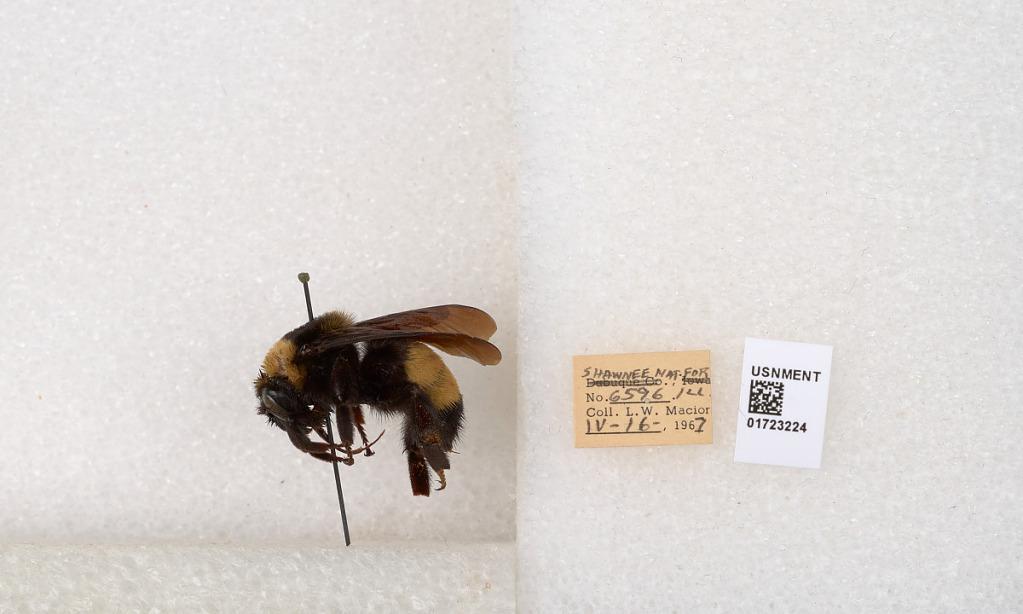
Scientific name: Bombus (Bombus) nevadensis auricormus
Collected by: L. Macior
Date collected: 1967-4-16
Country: United States
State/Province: Illinois
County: Johnson
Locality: Shawnee National Forest
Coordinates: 37.5114, -88.8011